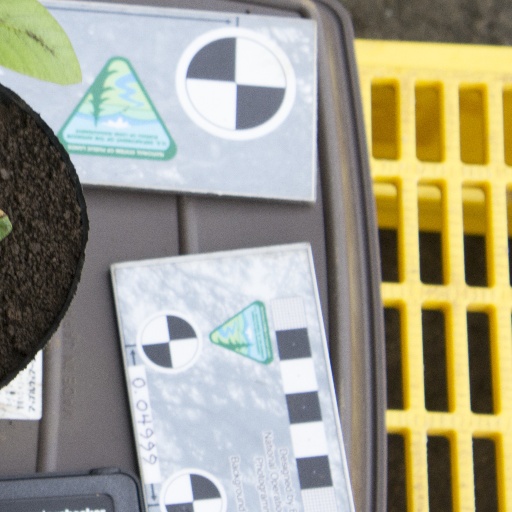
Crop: soybean